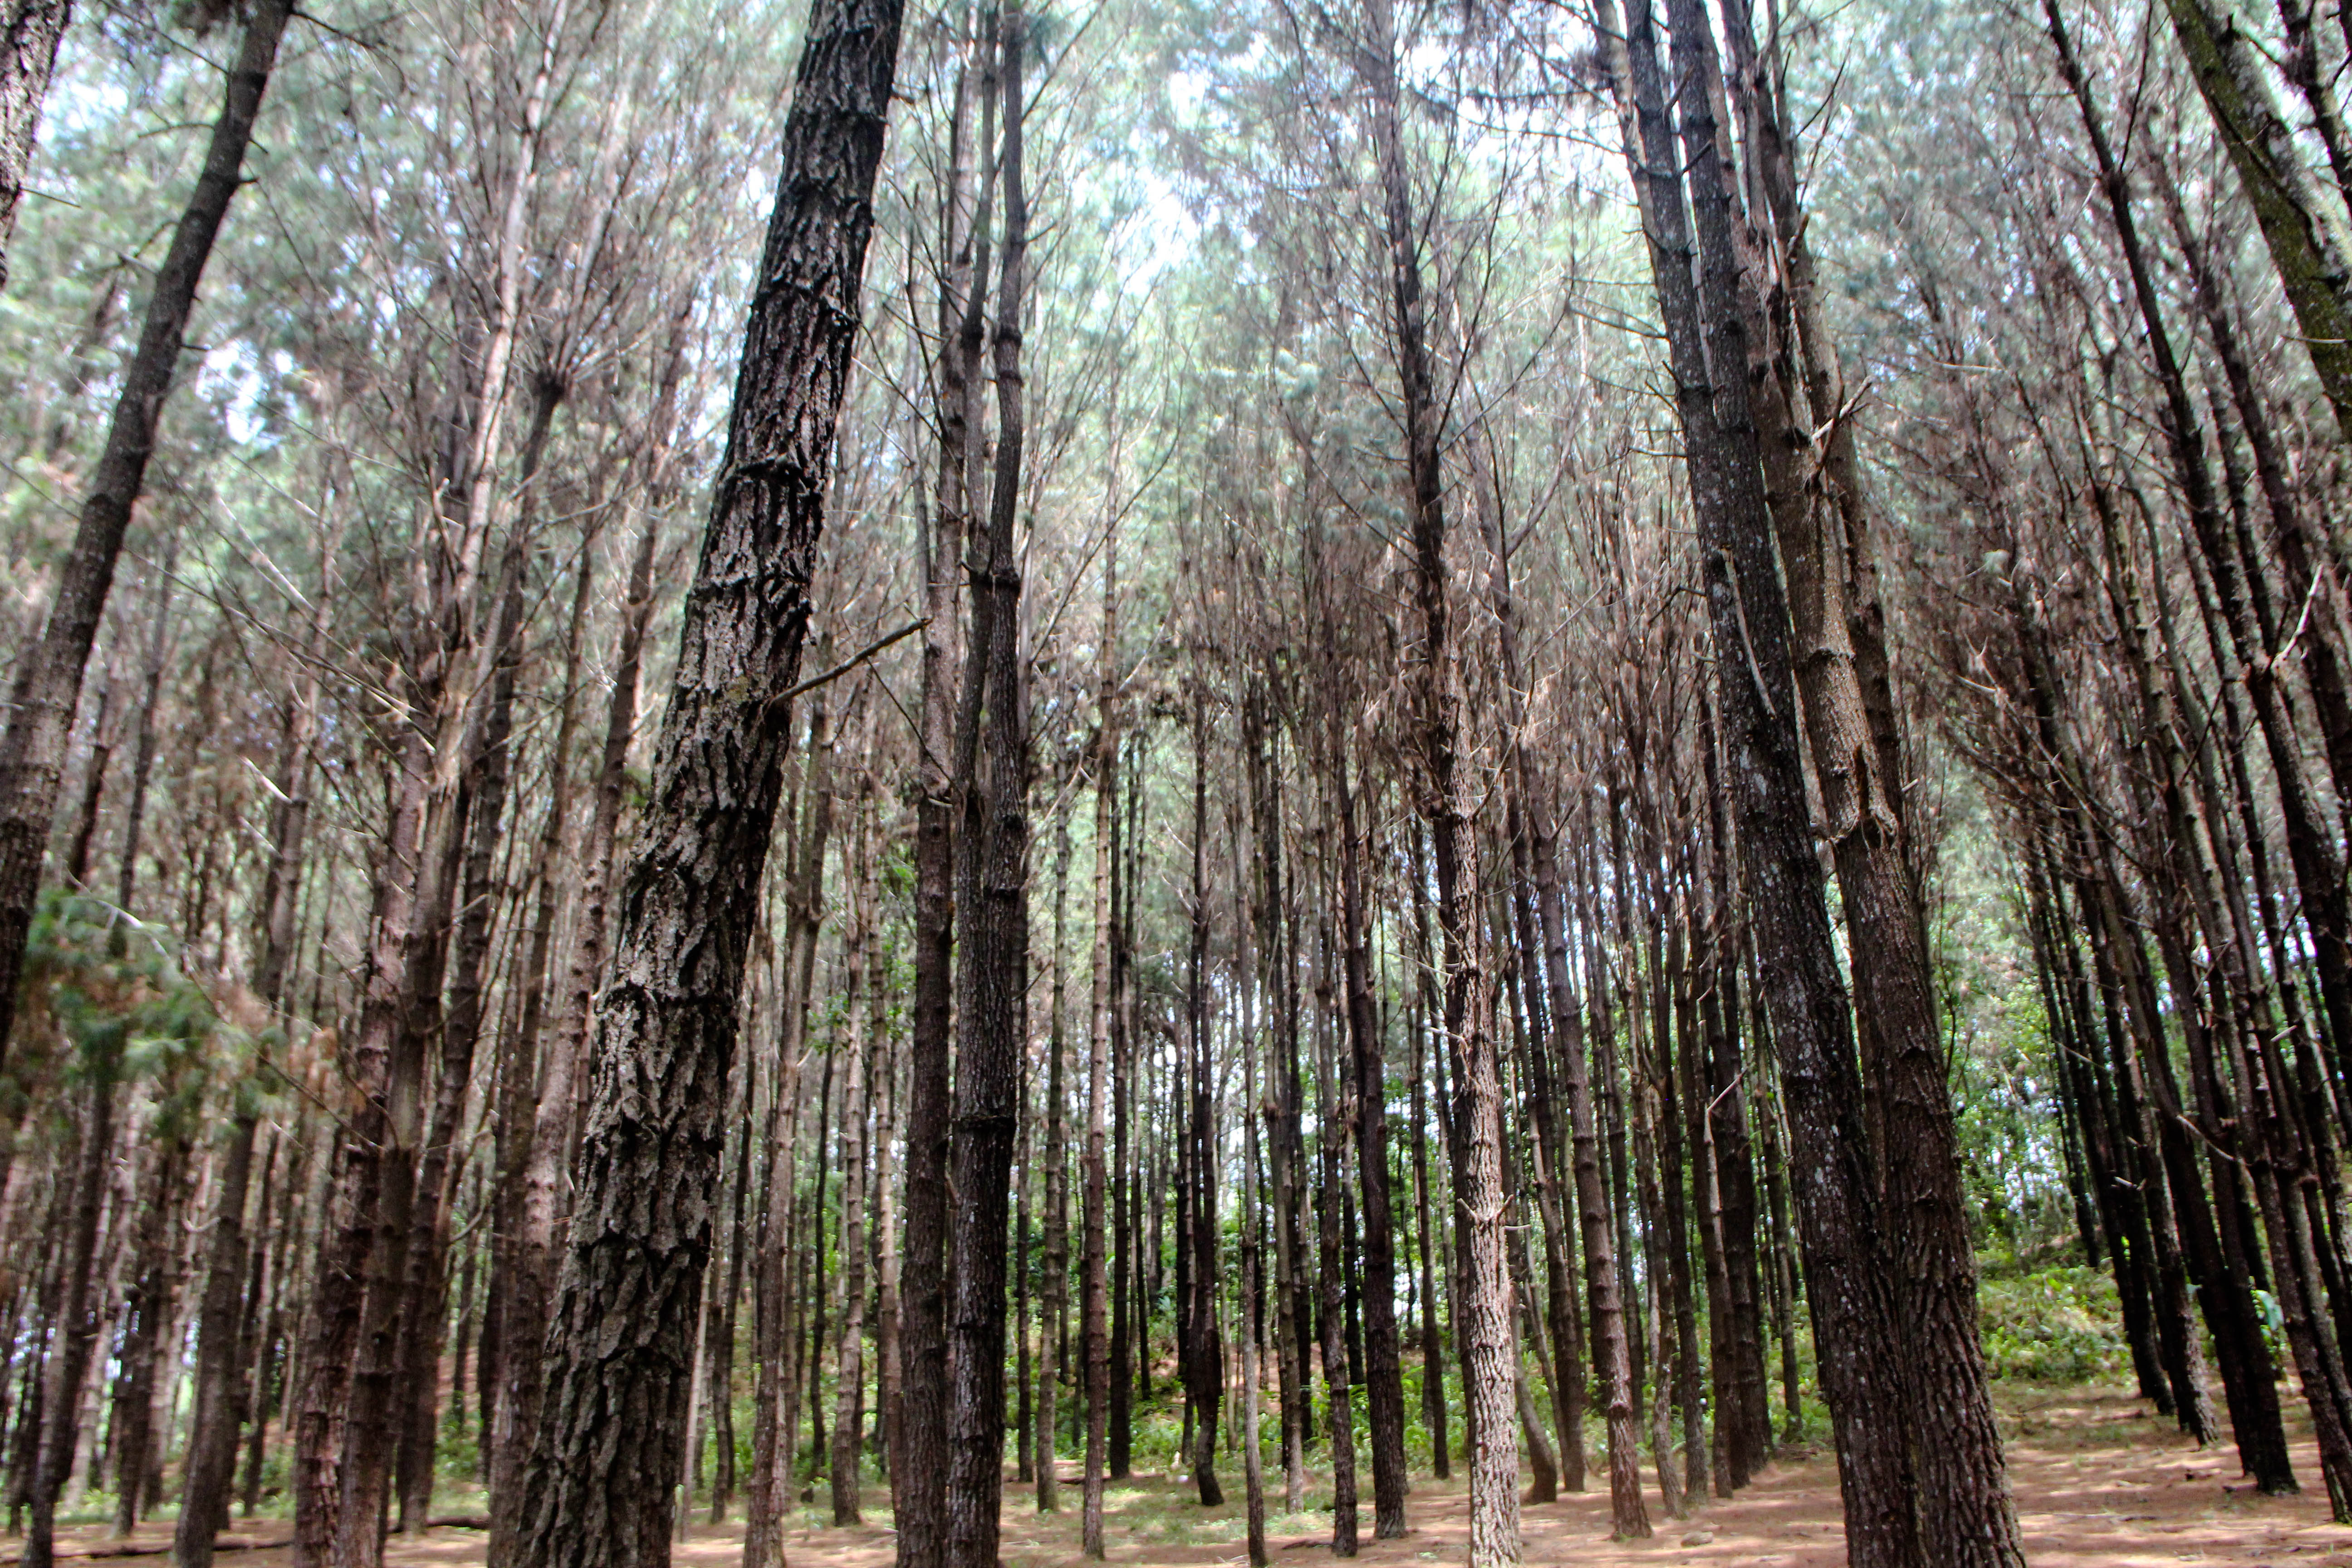
pinus, tree, forest, natural environment, grove, woodland, woody plant, Northern hardwood forest, old growth forest, spruce fir forest, plant, biome, natural landscape, tropical and subtropical coniferous forests, nature reserve, trunk, temperate coniferous forest, temperate broadleaf and mixed forest, red pine, redwood, valdivian temperate rain forest, Bigtree, bamboo, wood, plant stem, Georgia pine, state park